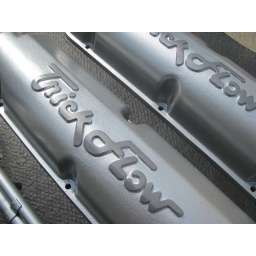
mirror silver sparkle/iron metal glimmer/sd clear over all